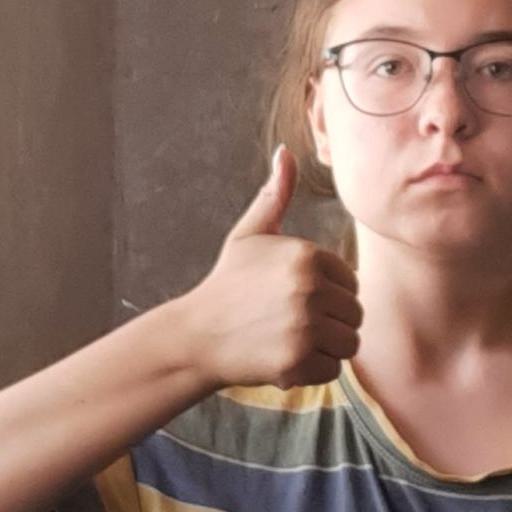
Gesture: like